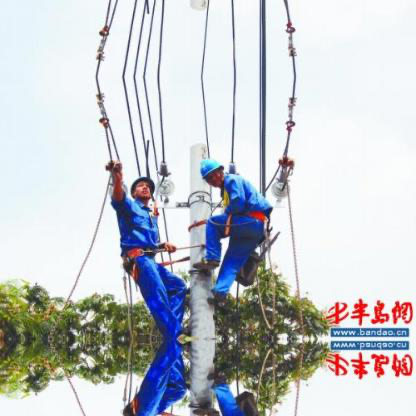
Objects in the image:
label: helmet
label: helmet